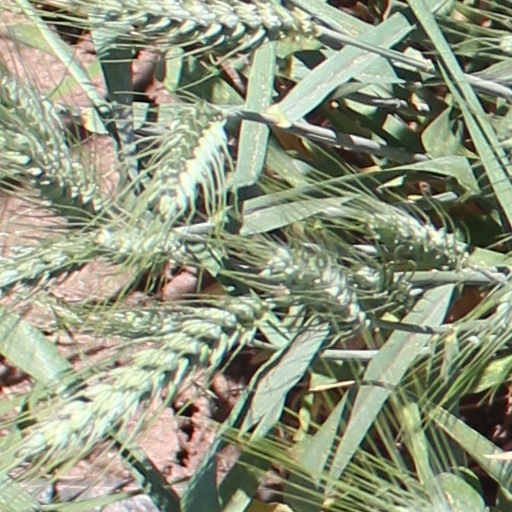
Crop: wheat